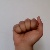
The image shows a hand gesture representing the letter 'A' in Indian Sign Language.